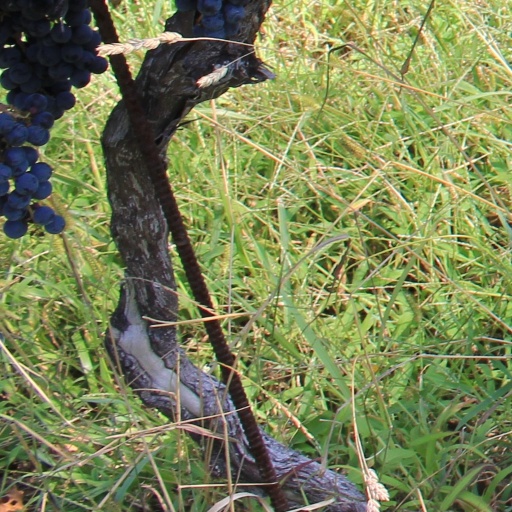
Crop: grape